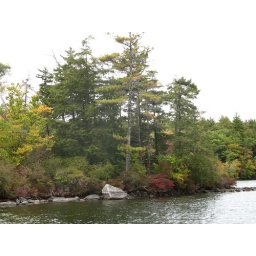
Squam lake by boat